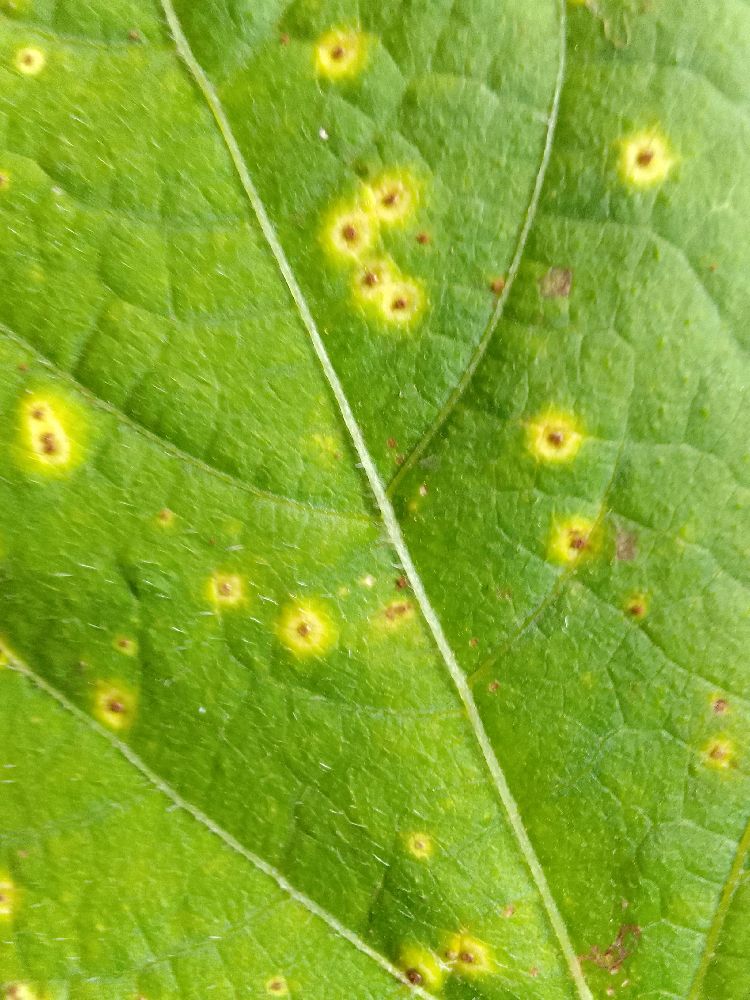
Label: rust